Lorine Niedecker Cottage

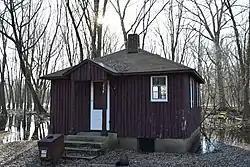
Lorine Niedecker Cottage

The Lorine Niedecker Cottage is located in Blackhawk Island, Wisconsin.